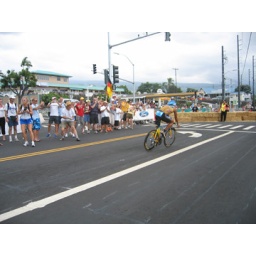
Stormin Normann flying by on his custom Kuota with the fastest Kona bike split of 4:18